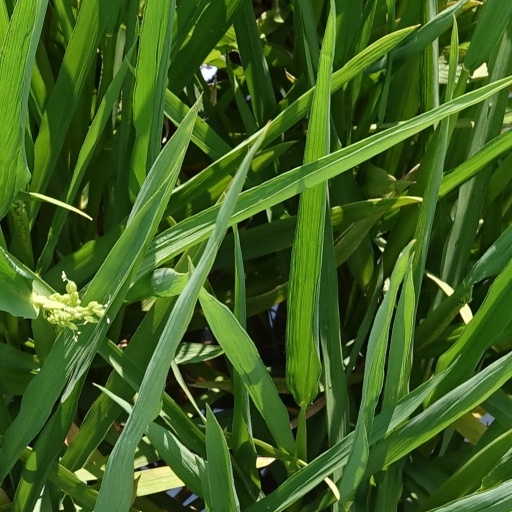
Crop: rice